Anoectochilus

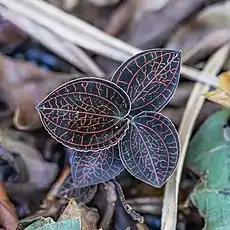
"Anoectochilus regalis"

Anoectochilus, commonly known as marbled jewel orchids or filigree orchids, is a genus of about fifty species in the orchid family Orchidaceae. They are terrestrial herbs with a creeping rhizome, an upright flowering stem and dark coloured leaves with contrasting veins. The flowers are relatively large and have a large labellum, markedly different from the sepals and petals.